Tunnel Mountain

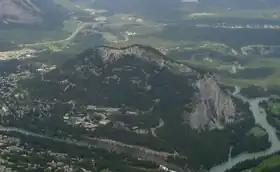
Tunnel Mountain seen from Sulphur Mountain, with Bow River in foreground and the CP railway and Trans-Canada Highway in the background

In 1882, a team of surveyors led by Major A.B. Rogers, of Rogers Pass fame, was surveying for the construction of the Canadian Pacific Railway. Rogers, likely in a hurry, assumed the easiest path for the railway to take would be to simply follow the Bow River. On account of the difficulties that would be faced with river crossings and the steepness of the cliffs between the northwestern edge of Mount Rundle and Tunnel Mountain, Rogers' team suggested the construction of a tunnel through the tiny mountain. CPR General Manager William Cornelius Van Horne was furious at the suggestion, exclaiming "Are we going to hold up this railway for a year and a half while they build their damned tunnel? Take it out!" An alternative route north of the mountain was found, which incidentally shortened the railway by a mile, and avoided two long hills, saving the CPR millions of dollars. Surveyor Charles Shaw described the suggestion of a tunnel as "the most extraordinary blunder I have ever known in the way of engineering." The idea of a tunnel was scrapped altogether, but the mountain is still called Tunnel Mountain to this day.